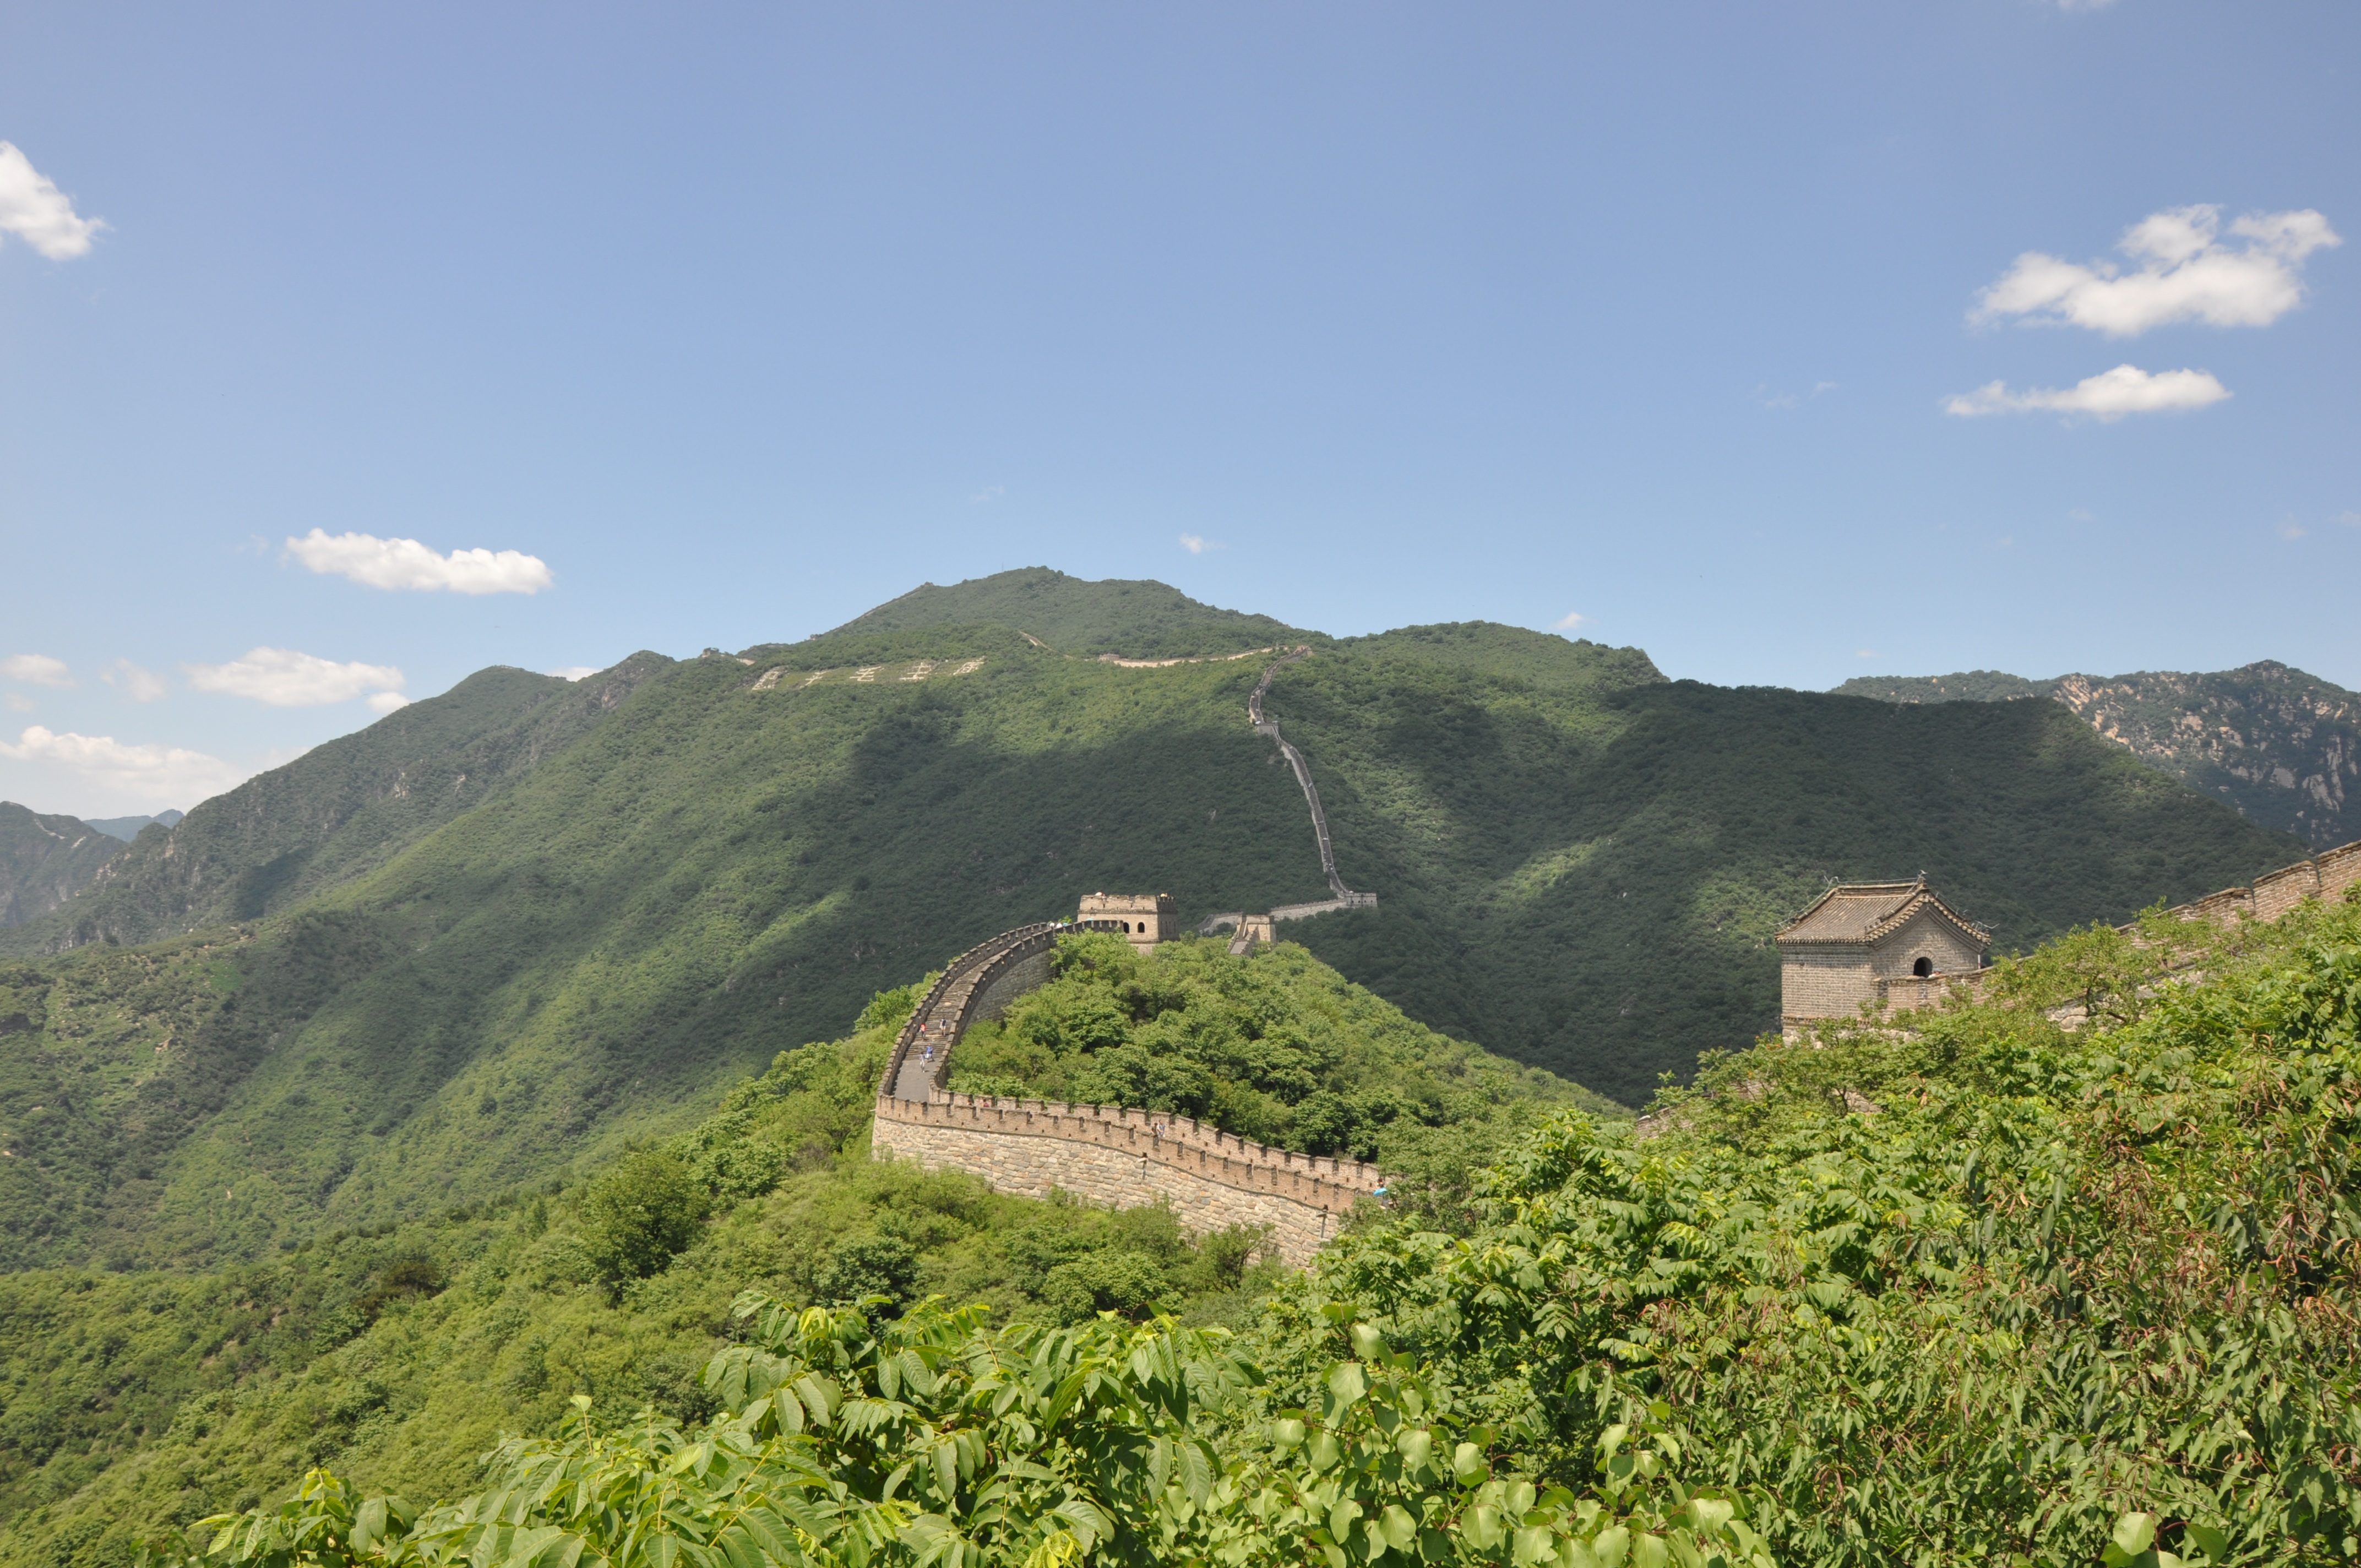
landscape, walking, mountain, meadow, hill, adventure, wall, valley, mountain range, village, cliff, asia, terrain, ridge, beijing, great wall of china, plateau, fell, china, border, rural area, landform, mountain pass, hill station, geographical feature, mountainous landforms